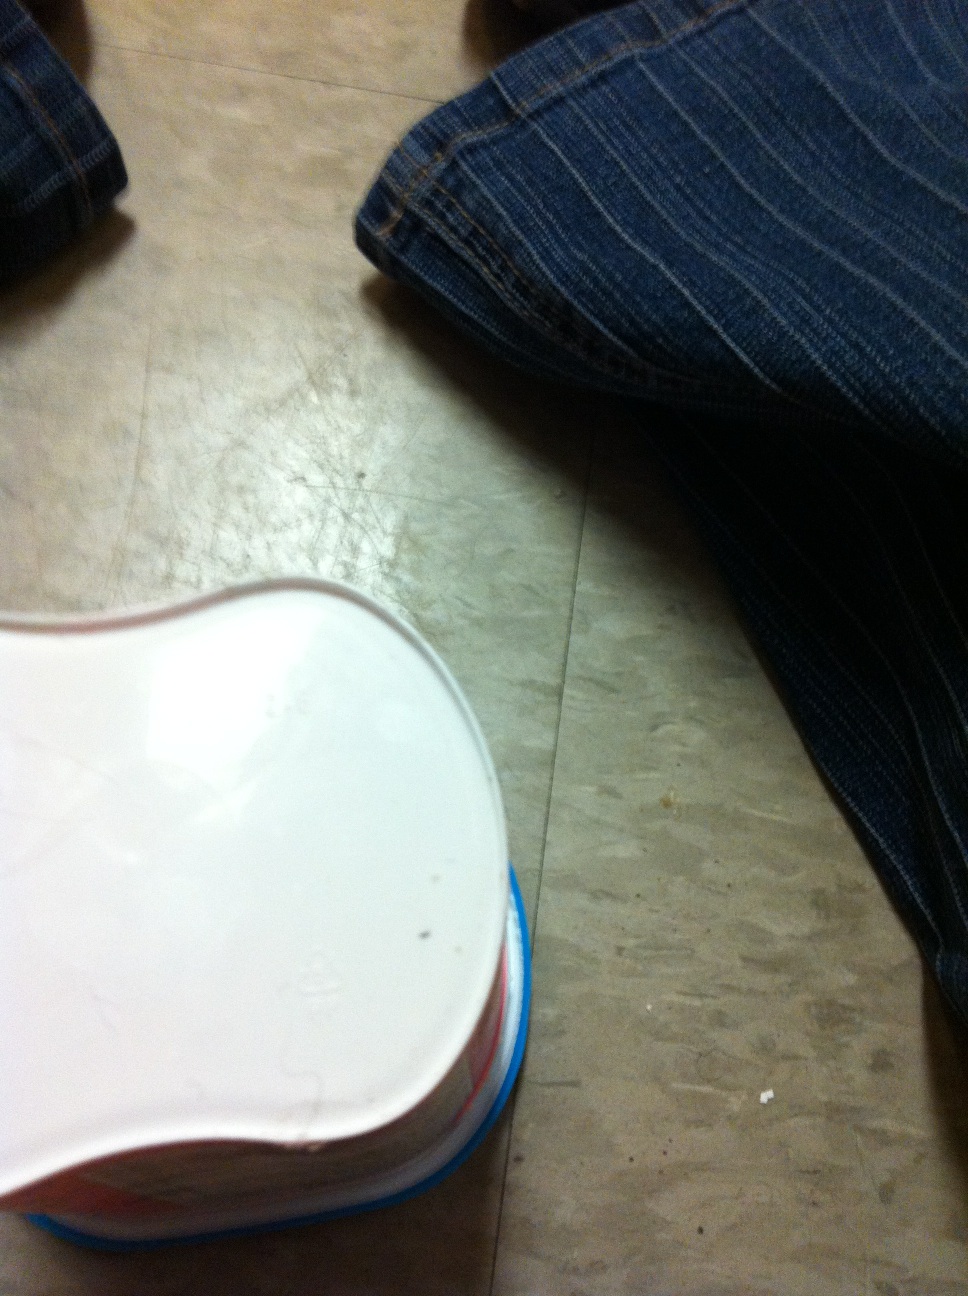Question: What is the expiration date of this yogurt?
Answer: unanswerable